Prostitution in Japan

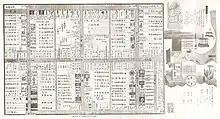
Map of Yoshiwara from 1846

In 1617, the Tokugawa Shogunate issued an order restricting prostitution to certain areas on the outskirts of cities, known as . The most famous of these were Yoshiwara in Edo (present-day Tokyo), Shinmachi in Osaka, and Shimabara in Kyoto.